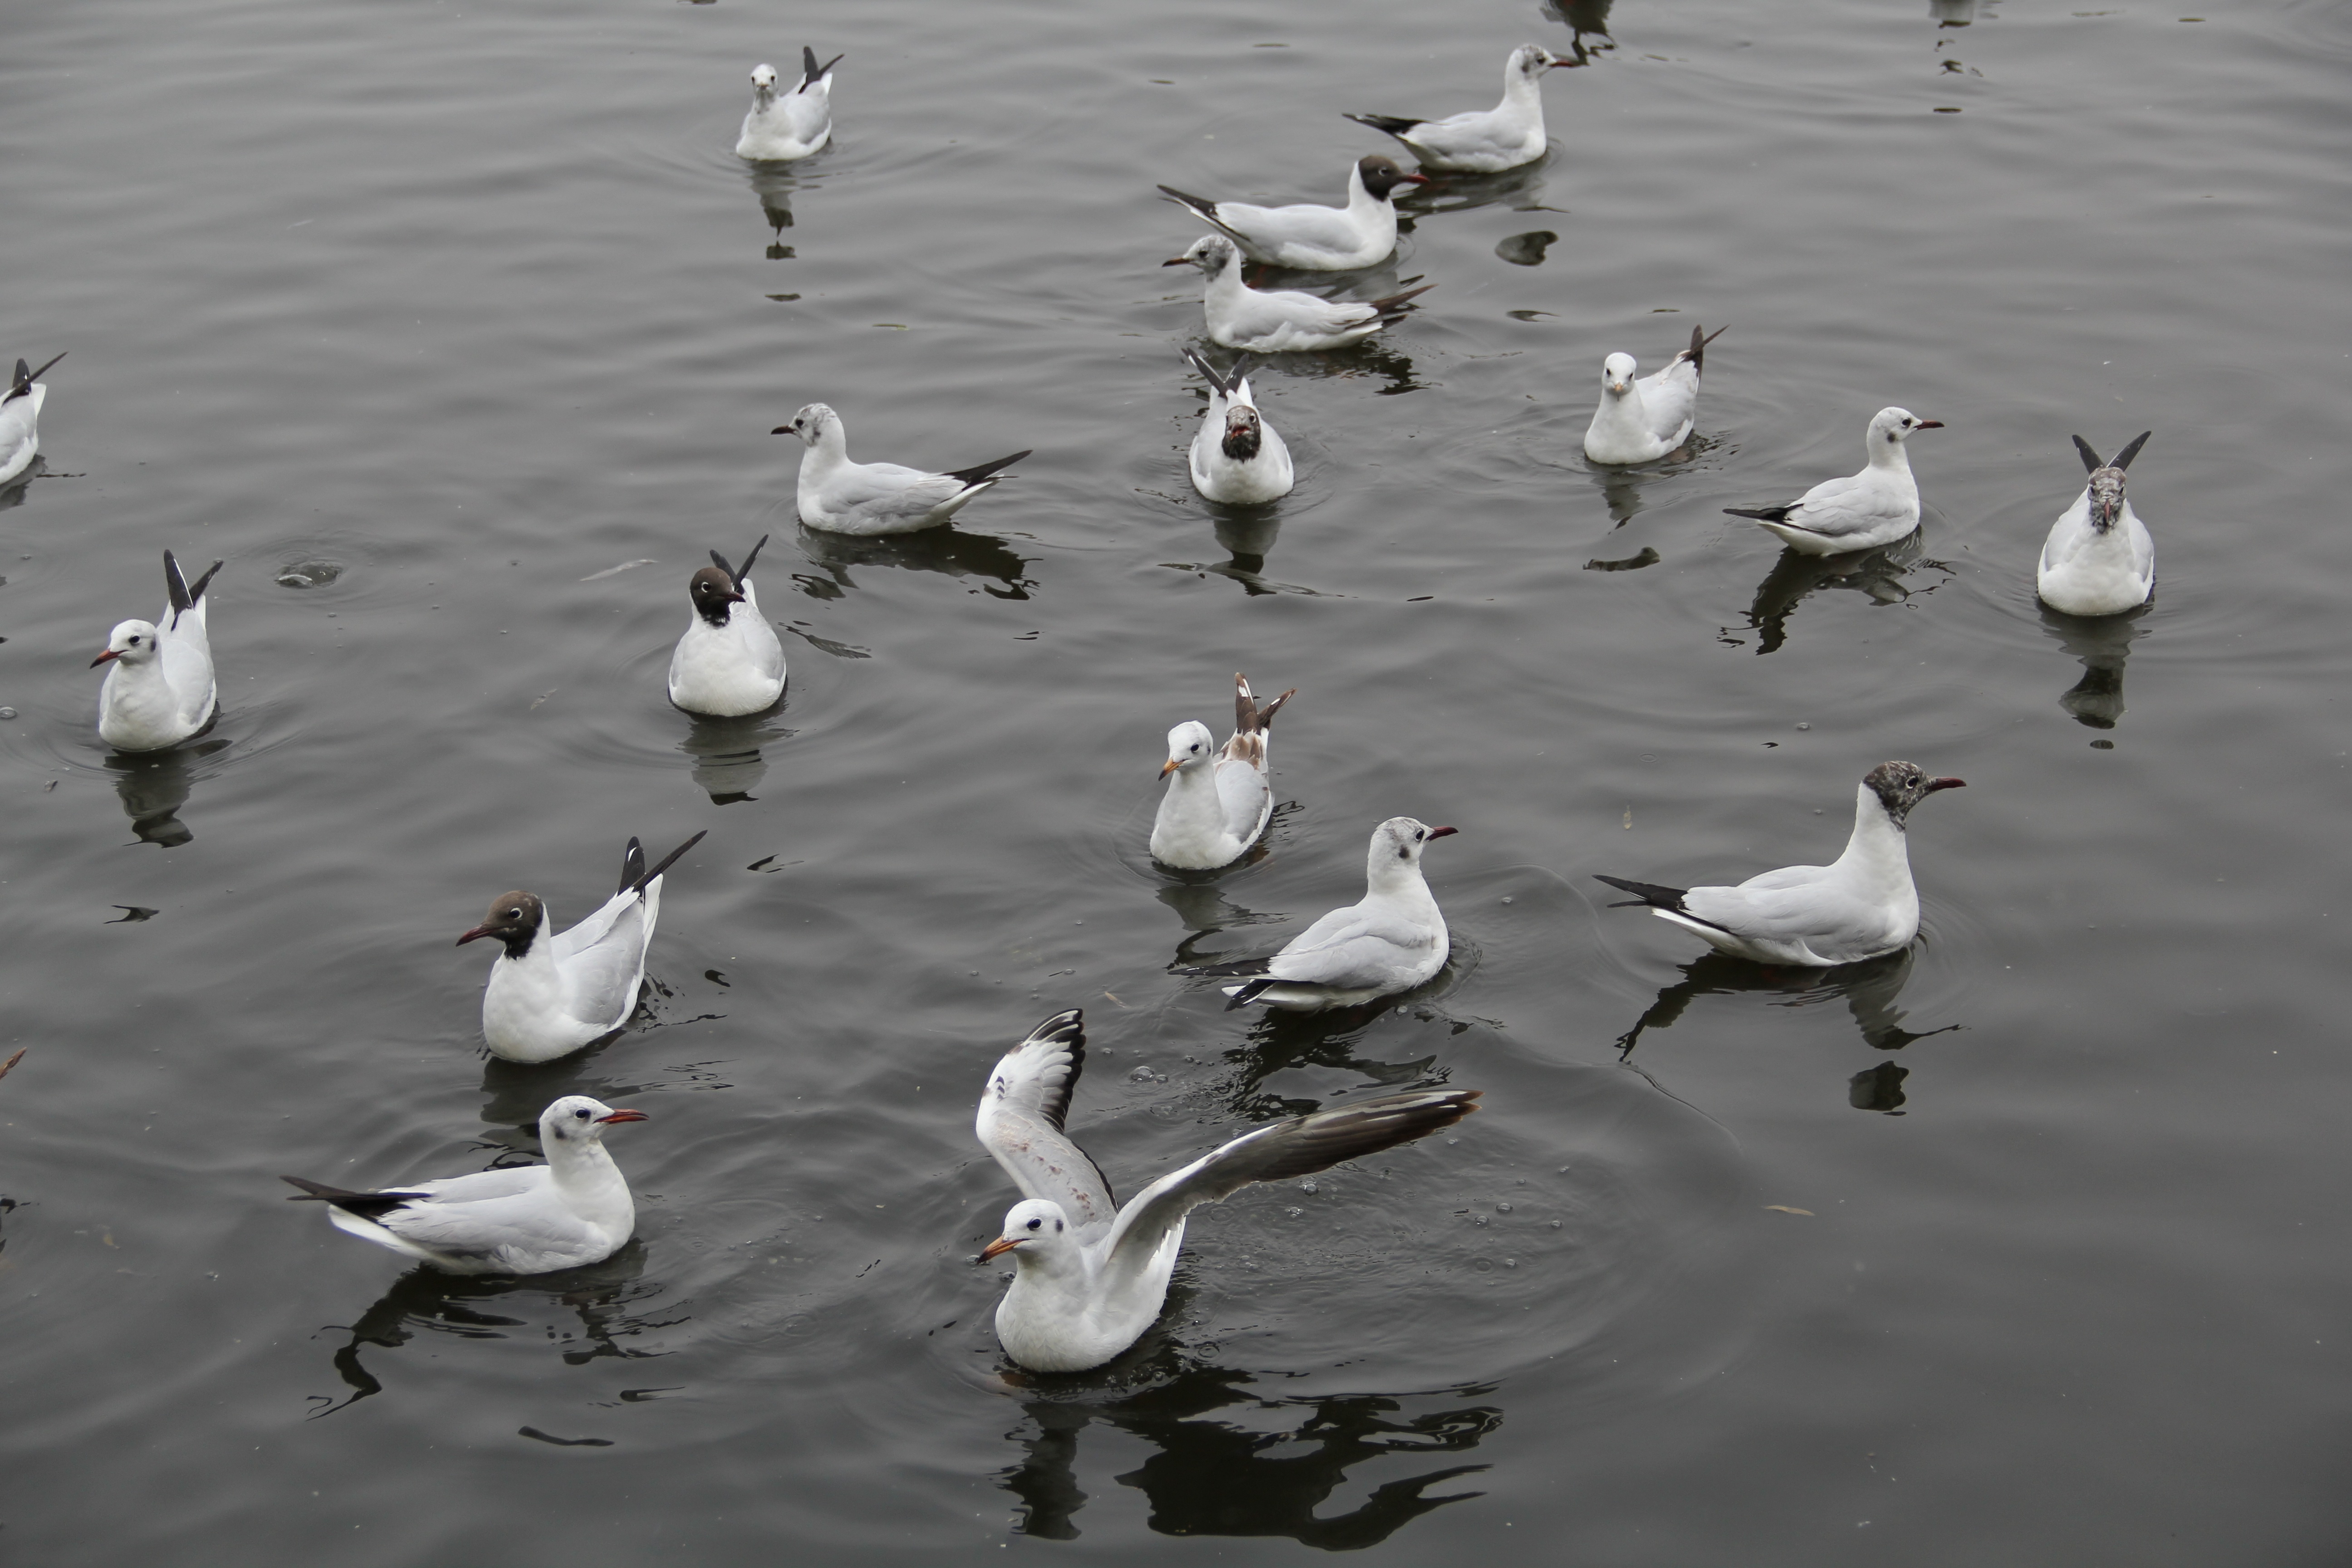
bird, wing, seabird, seagull, reflection, gull, monochrome, fauna, vertebrate, water bird, in yunnan province, charadriiformes, european herring gull, green lake park